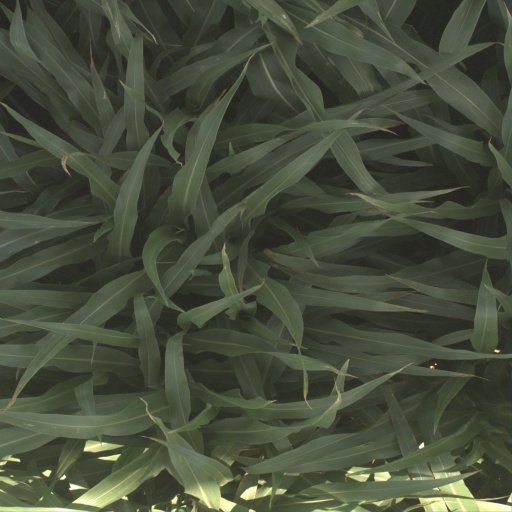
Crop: sorghum